The Lyons Mail (play)

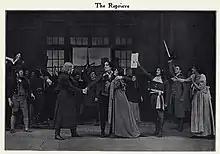
Lesurques is reprieved - H. B. Irving in the 1908 revival at the Shaftesbury Theatre

In 1906 Irving's son H. B. Irving revived "The Lyons Mail" at the Shaftesbury Theatre in London, himself playing the dual roles of Joseph Lesurques and Dubosc, with his wife Dorothea Baird in the cast.